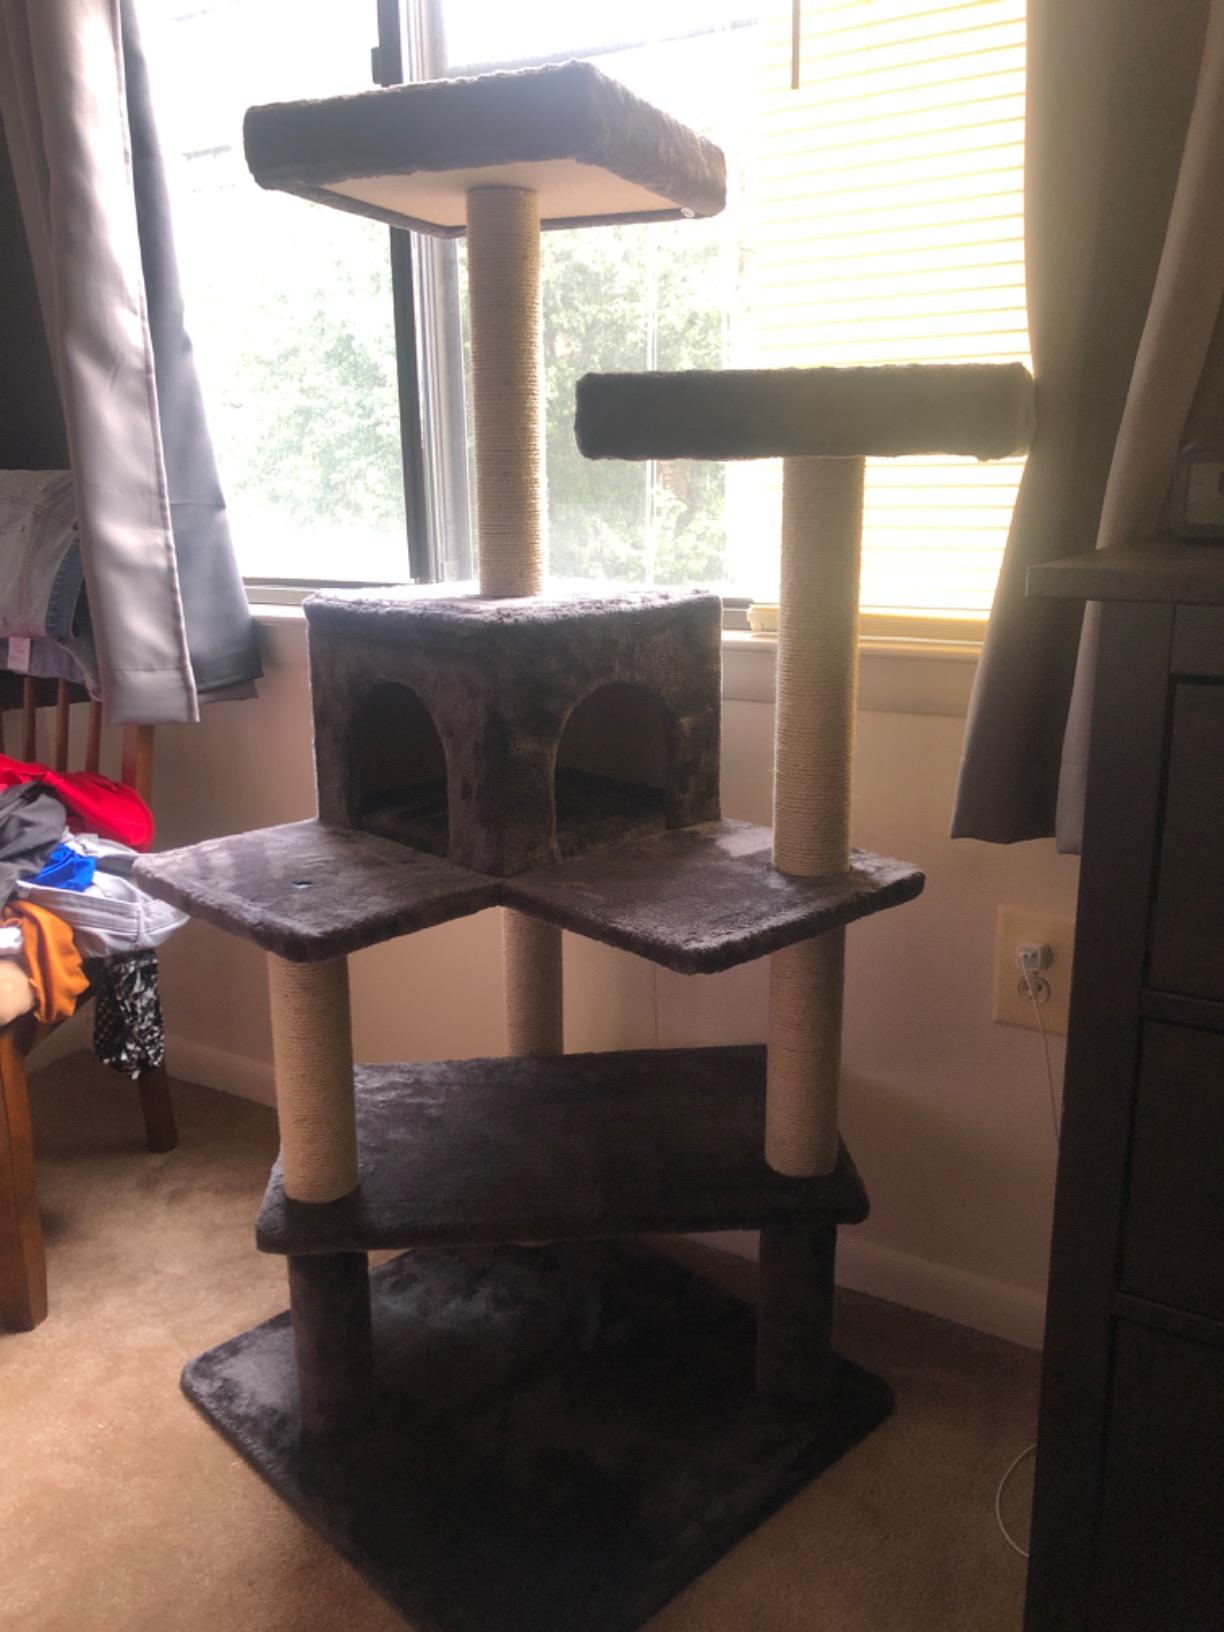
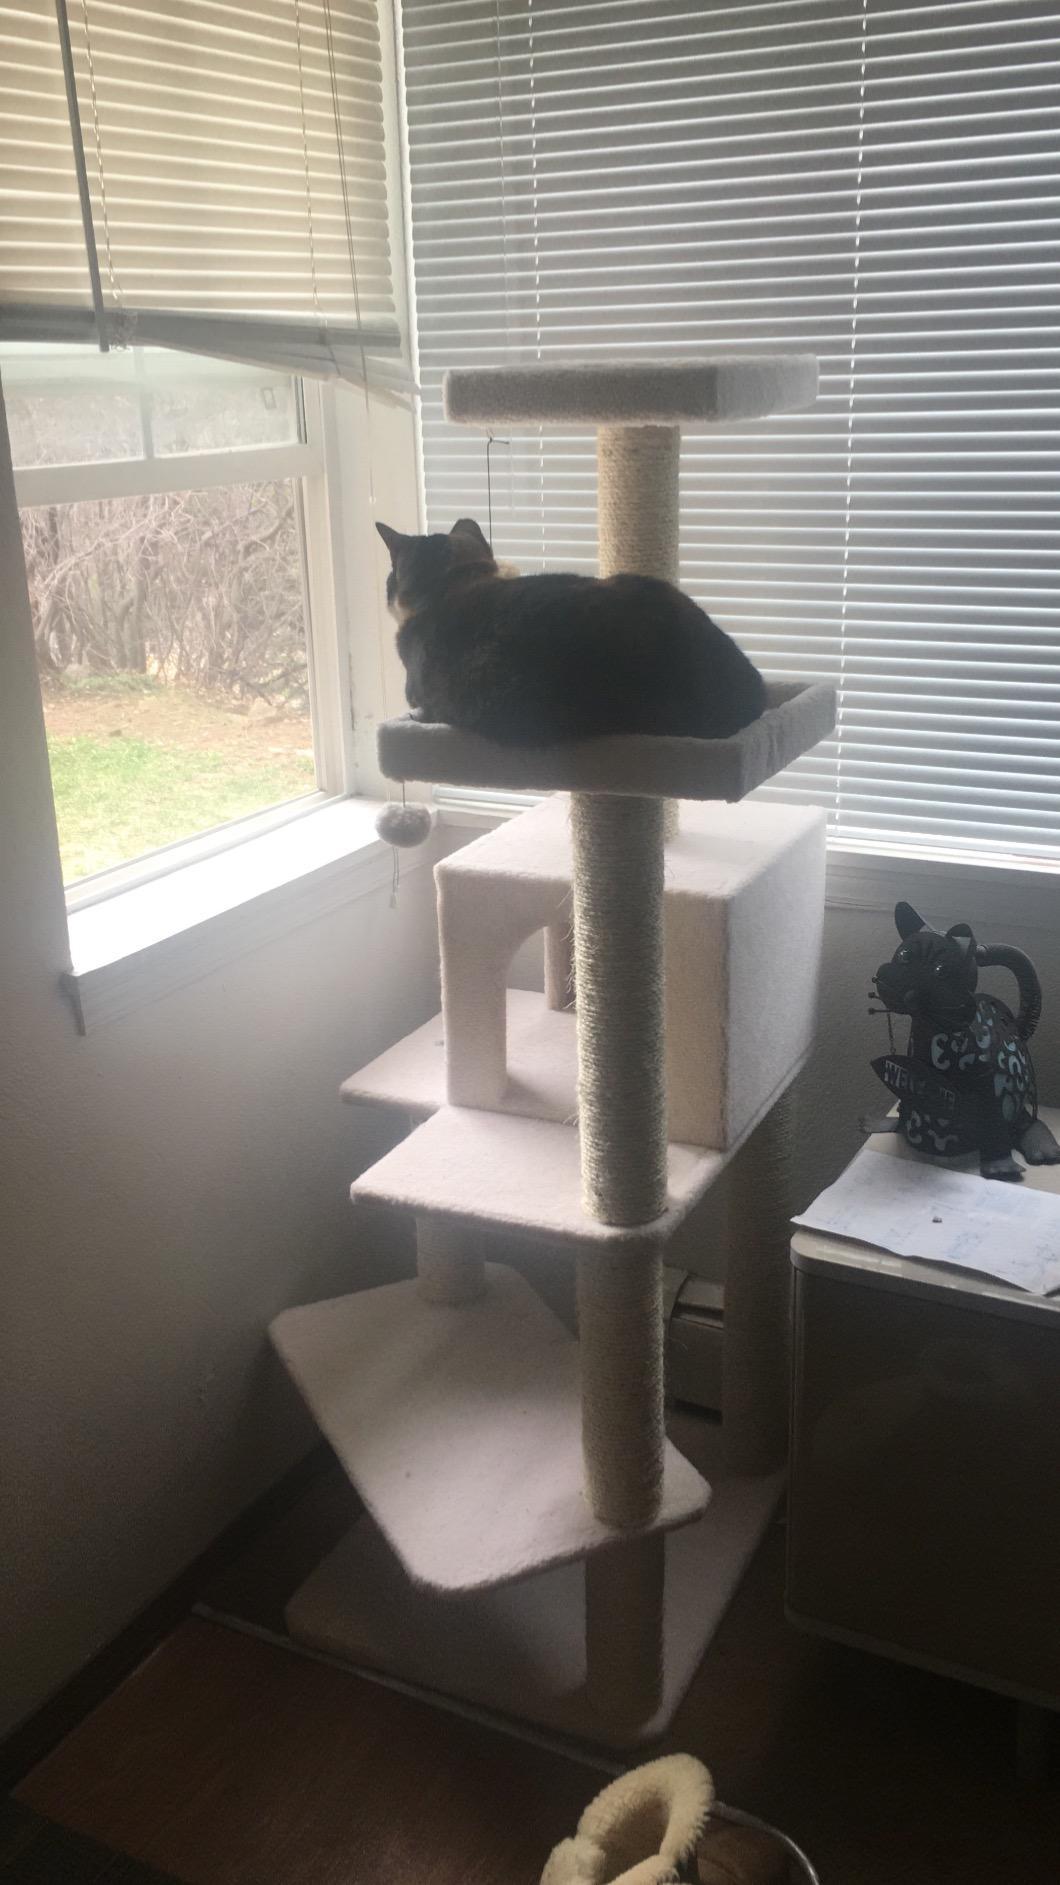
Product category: items_cat tree
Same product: no